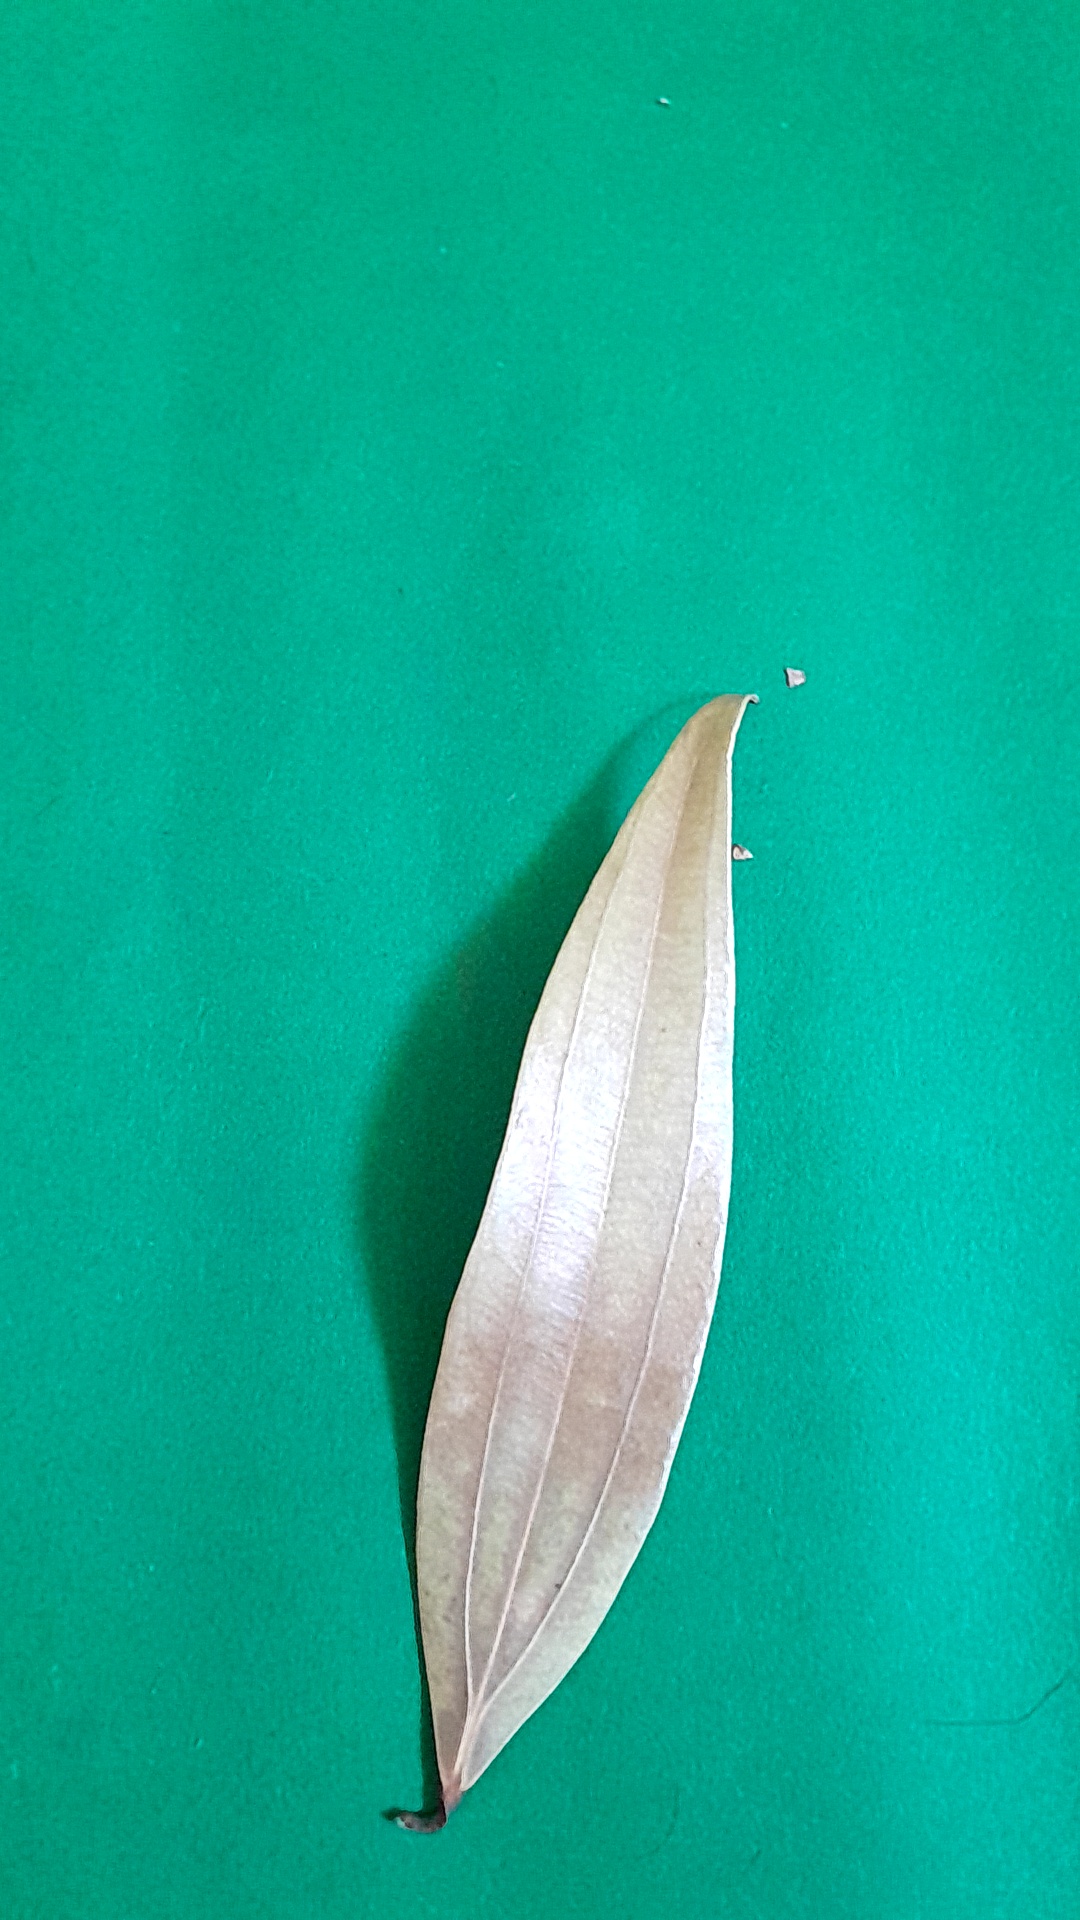
Label: Dry Leaf